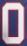
Number: 0